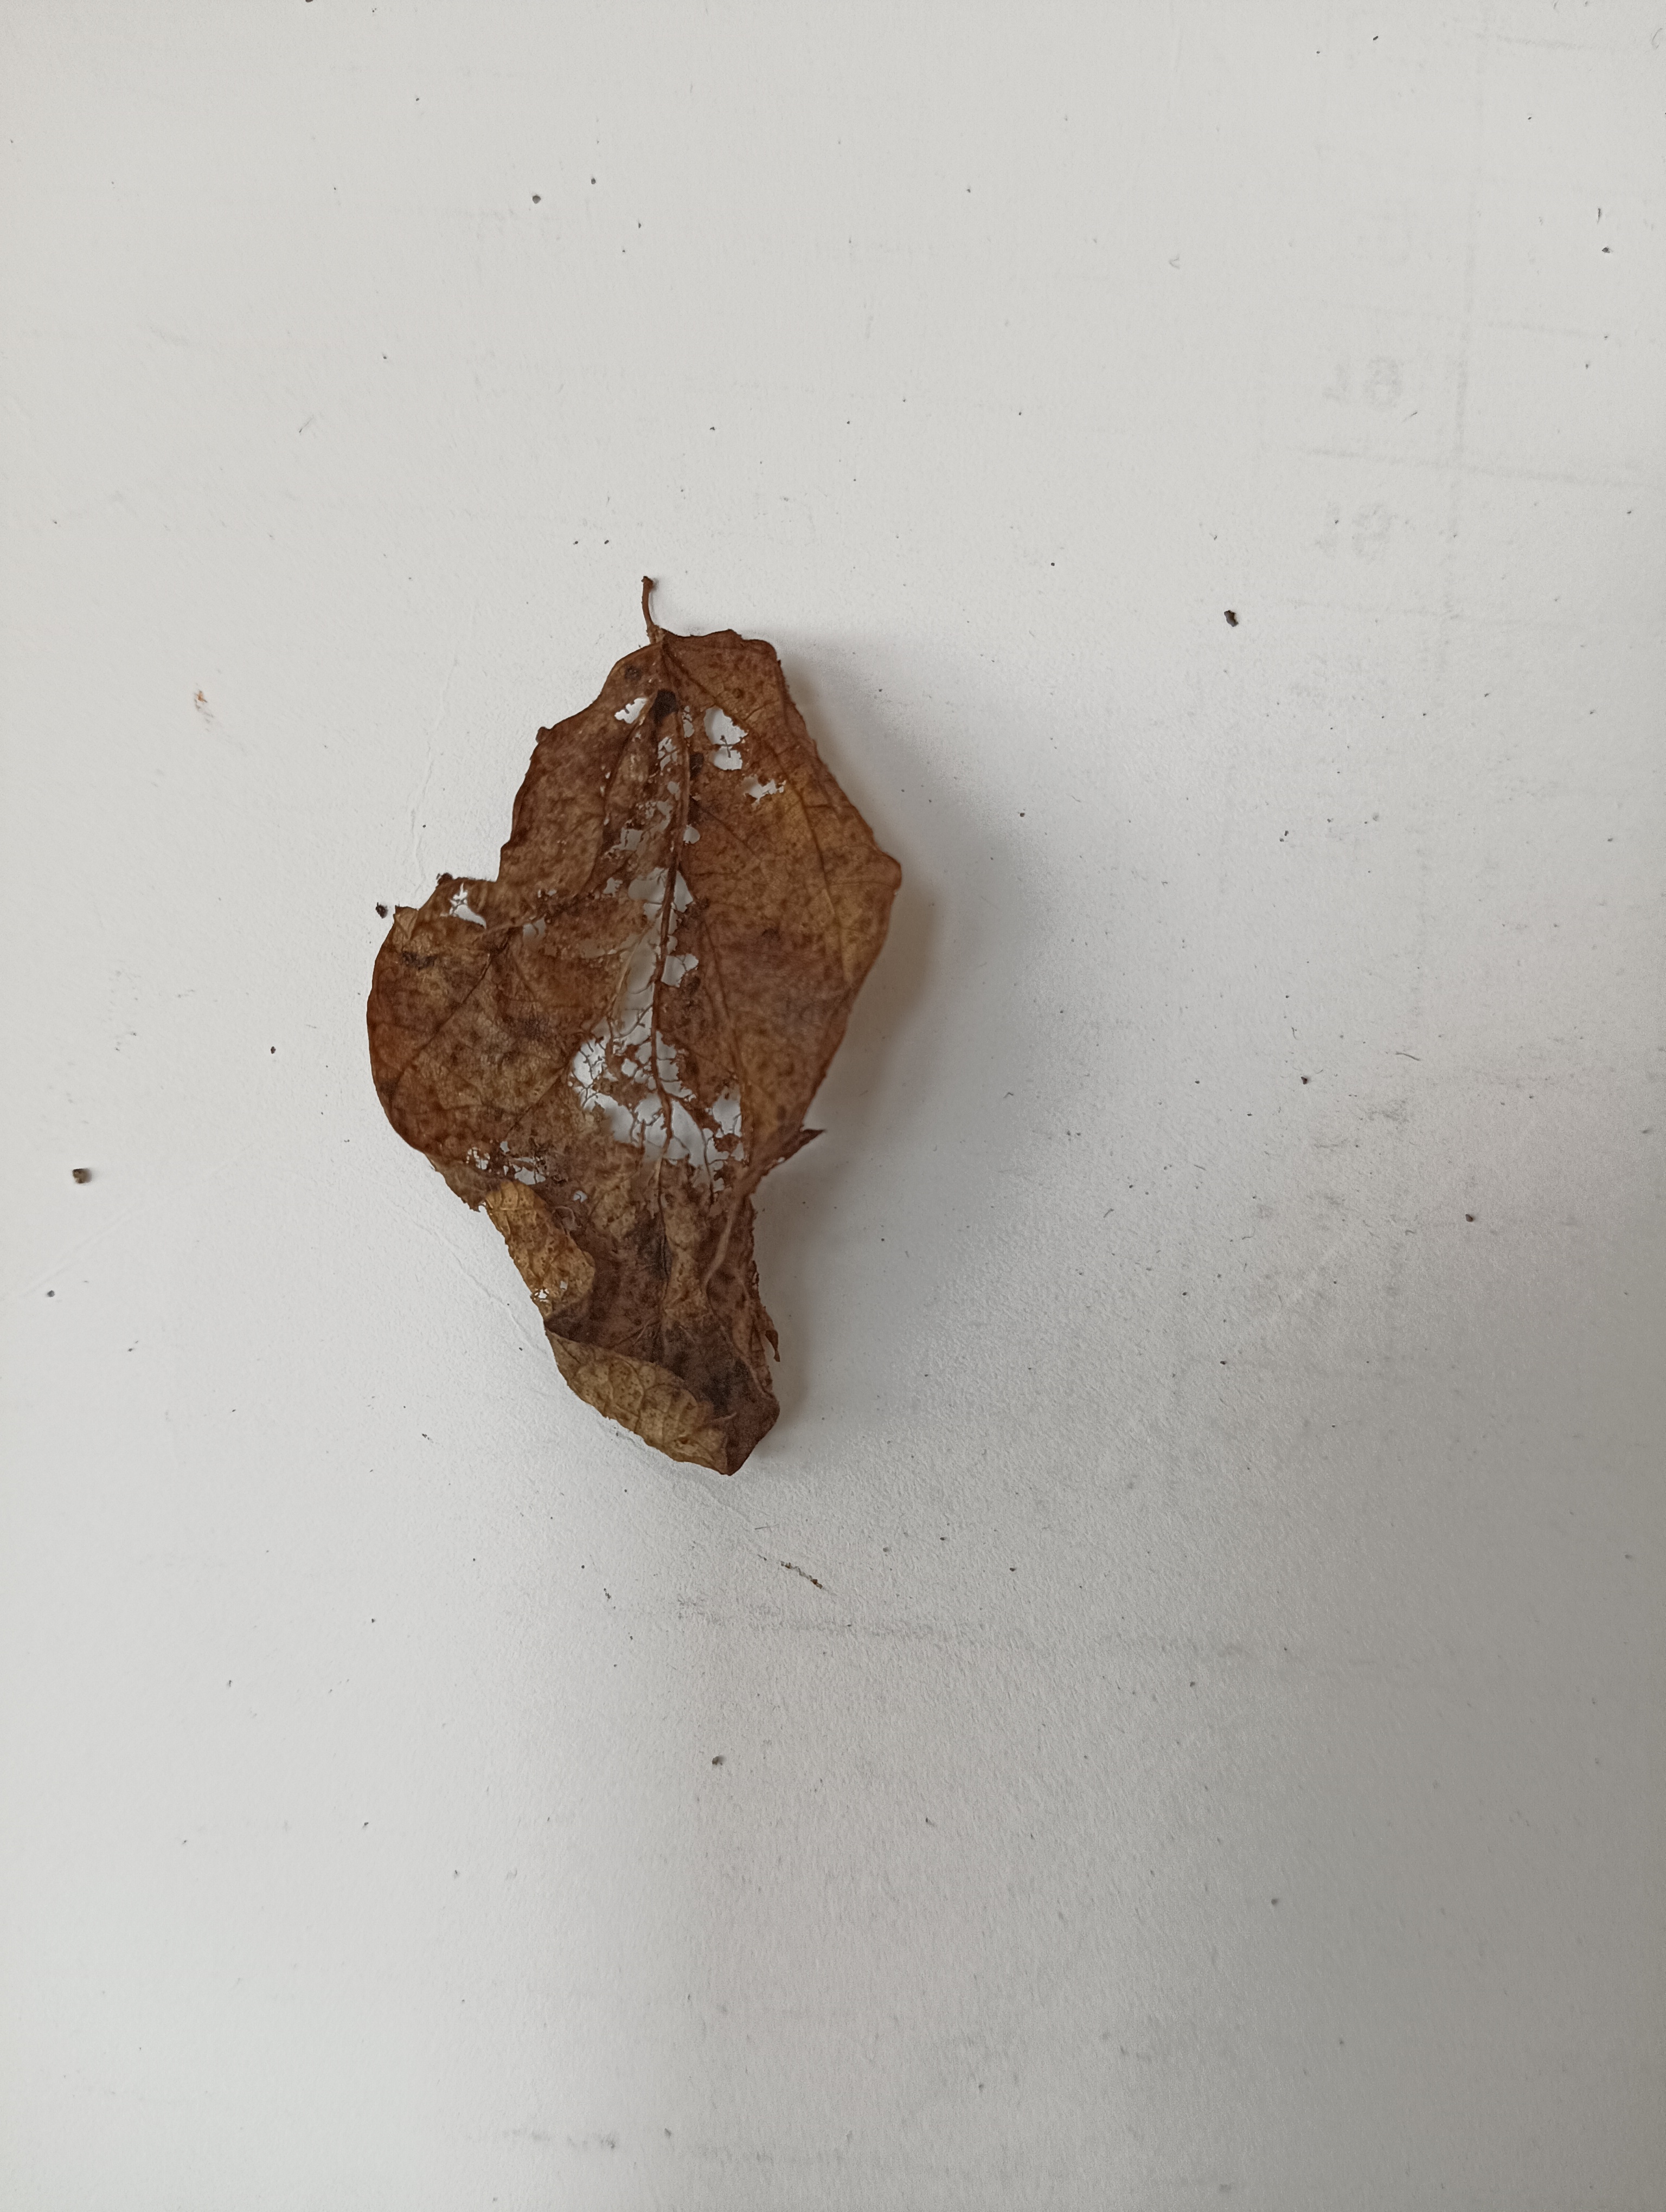
Label: Dry_leaf